Kit and replica cars of New Zealand

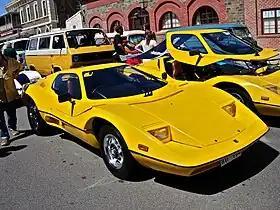
Eureka

In 1977 Eureka Cars NZ Limited was established to manufacture the Purvis Eureka in New Zealand. A car that had been designed by Richard Oakes of the United Kingdom. The number of cars made in New Zealand is unknown although some still exist.